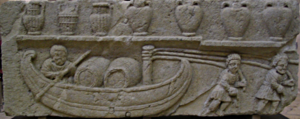
À l'entrée du delta du Rhône se trouve Arles, une ville de 2 500 ans. D'un bourg, Arles est devenue résidence impériale puis capitale d'un royaume qui décline ensuite progressivement. Aujourd'hui, elle est une sous-préfecture des Bouches-du-Rhône.
Le transport est le déplacement d'objets, de marchandises, ou d'individus d'un endroit à un autre. Les modes de transport incluent l'aviation, le chemin de fer, le transport routier, le transport maritime, le transport par câble, l'acheminement par pipeline et le transport spatial. Le mode dépend également du type de véhicule ou d'infrastructure utilisé. Les moyens de transport peuvent inclure les véhicules à propulsion humaine, l'automobile, la moto, le scooter, le bus, le métro, le tramway, le train, le camion, la marche à pied, l'ascenseur, l'hélicoptère, le bateau ou l'avion, etc. Le type de transport peut se caractériser par son appartenance au secteur public ou privé.
Les transports dans l'Antiquité couvrent l'ensemble des modalités de transports qui étaient disponibles et utilisés dans l'Antiquité, notamment par les Romains.
L’économie sous la Rome antique s'est fortement développée à partir du IIᵉ siècle av. J.-C. en même temps que l'expansion territoriale. Cette croissance est due à plusieurs facteurs : d'une part la maîtrise d'un certain nombre de techniques et d'autre part les butins de guerre, les recettes d'imposition, et la main d'œuvre gratuite que constituent les esclaves. Rome a contrôlé de vastes territoires naturels et de grandes ressources humaines sa puissance économique venait principalement du commerce et de l'agriculture. L'effondrement du système financier est une des raisons estimées du déclin de l'Empire romain d'Occident.
En récompense de son soutien à Jules César contre Marseille en 49 av. J.-C., Arles, devient une colonie romaine. La fortune initiale de la ville date de cette époque. Bénéficiant pendant plus de cinq siècles d'une situation géopolitique stratégique sur le Rhône, de plans d’urbanisme successifs et du soutien de plusieurs empereurs, elle devient un des premiers foyers chrétiens des Gaules et résidence impériale puis, à la fin du IVᵉ siècle, préfecture du prétoire. Assiégée en 425, 430, 453, 457 et 471, la cité est finalement prise par le roi wisigoth Euric, une première fois en 472 puis de manière définitive en 476.